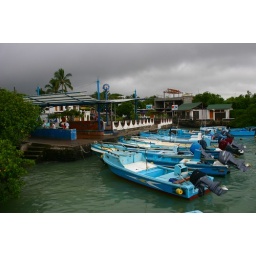
At the fish market in Puerto Ayora, Isla Santa Cruz.